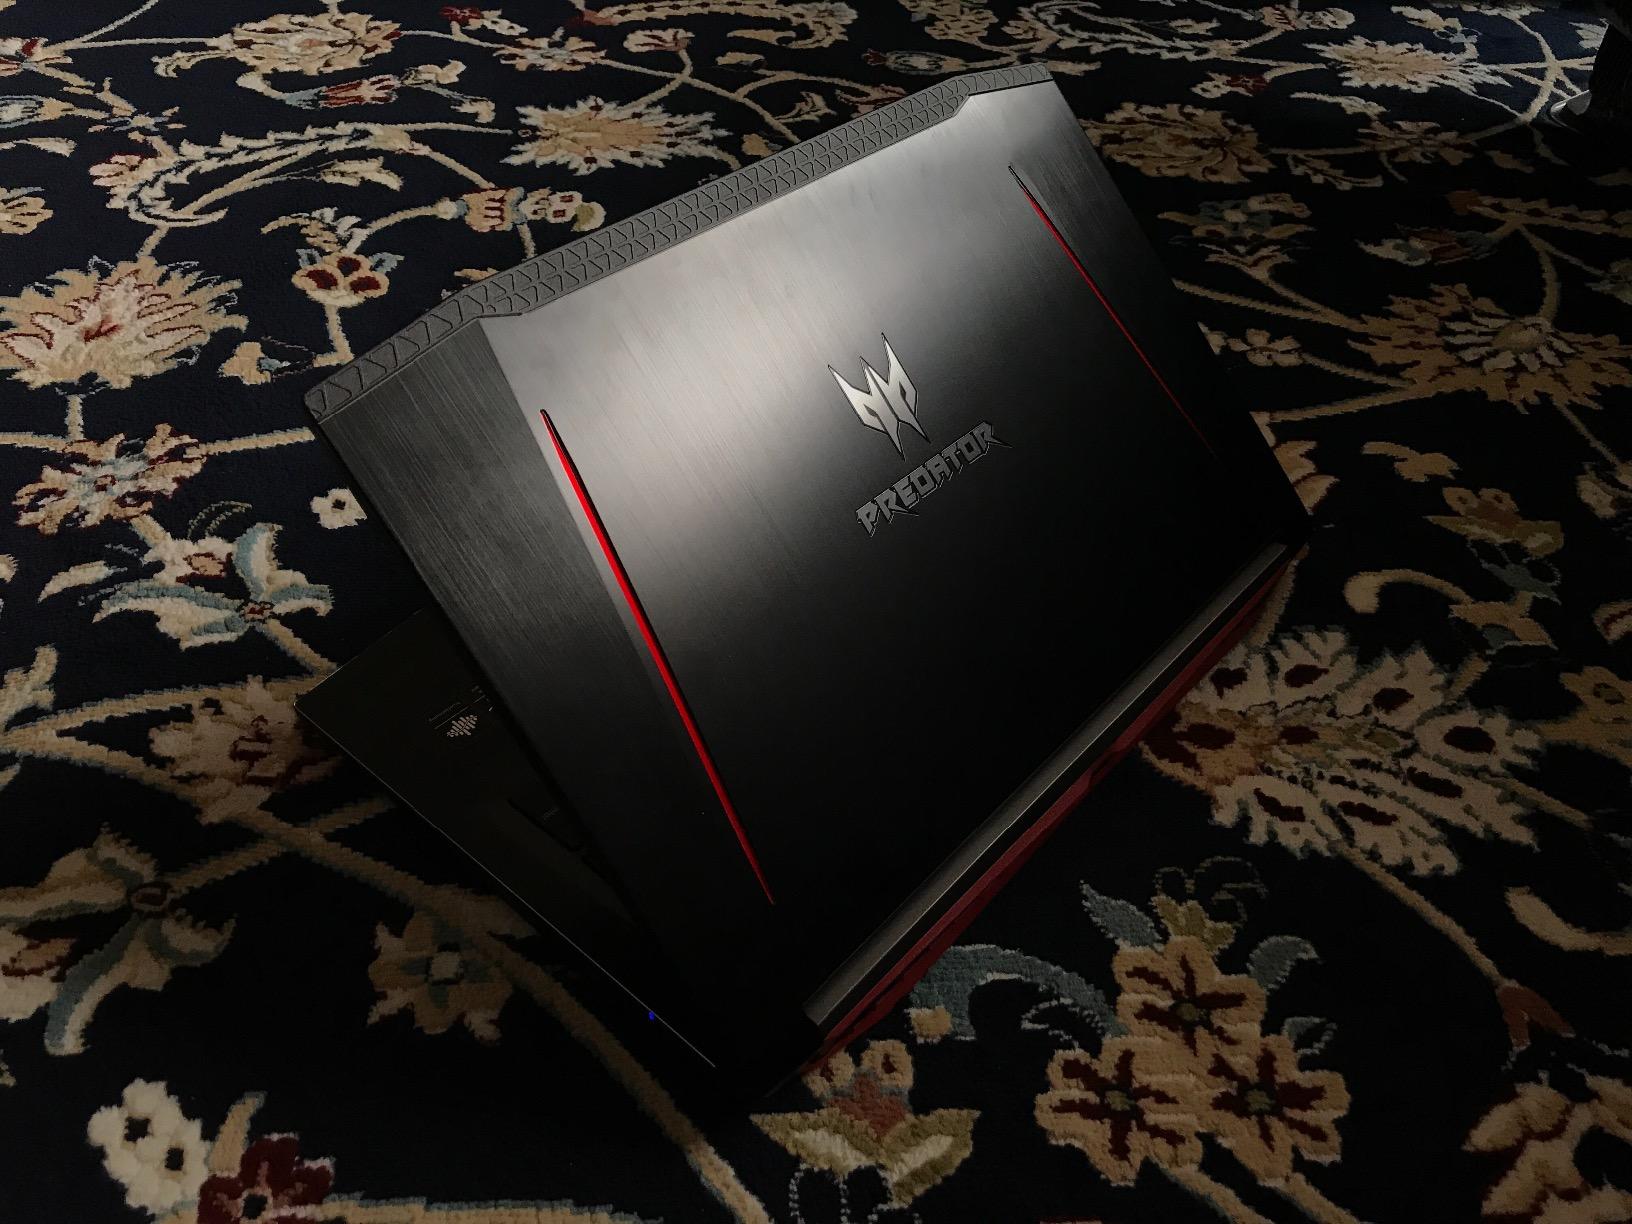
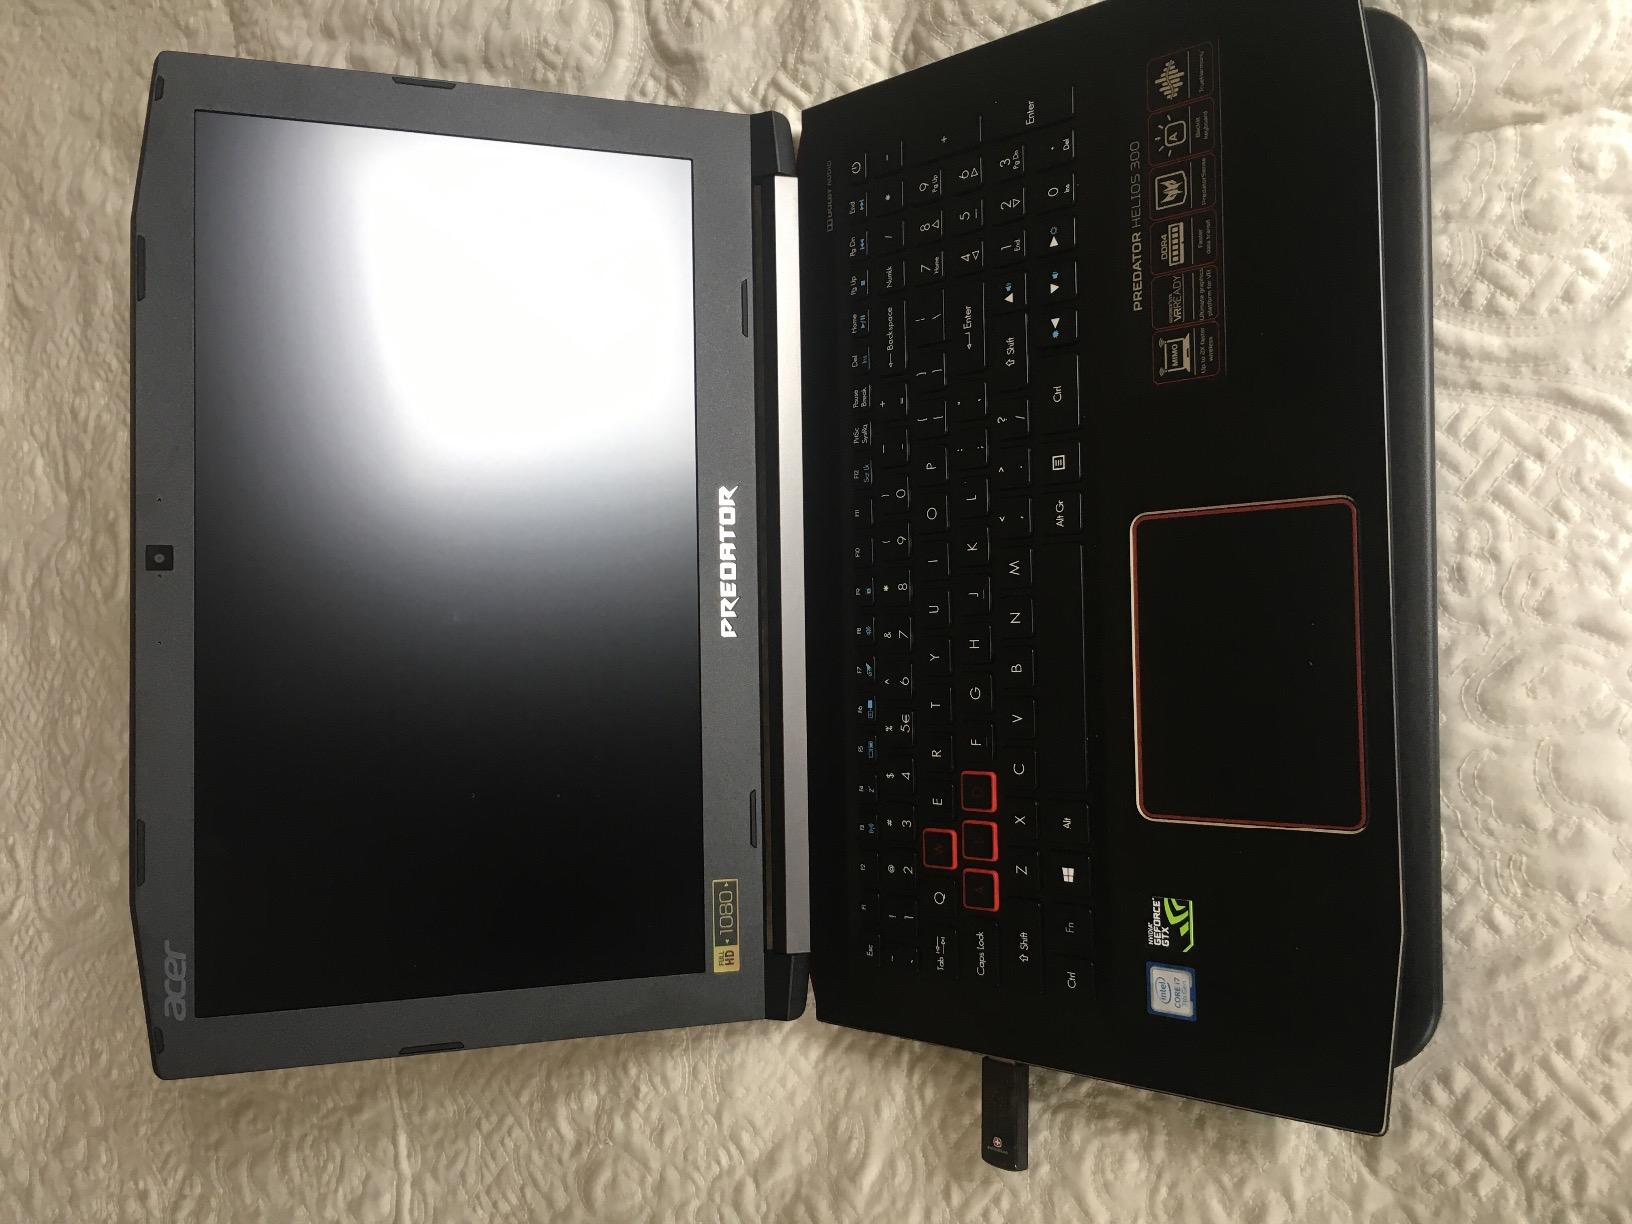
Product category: laptop
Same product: yes